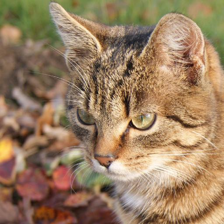
Label: animals